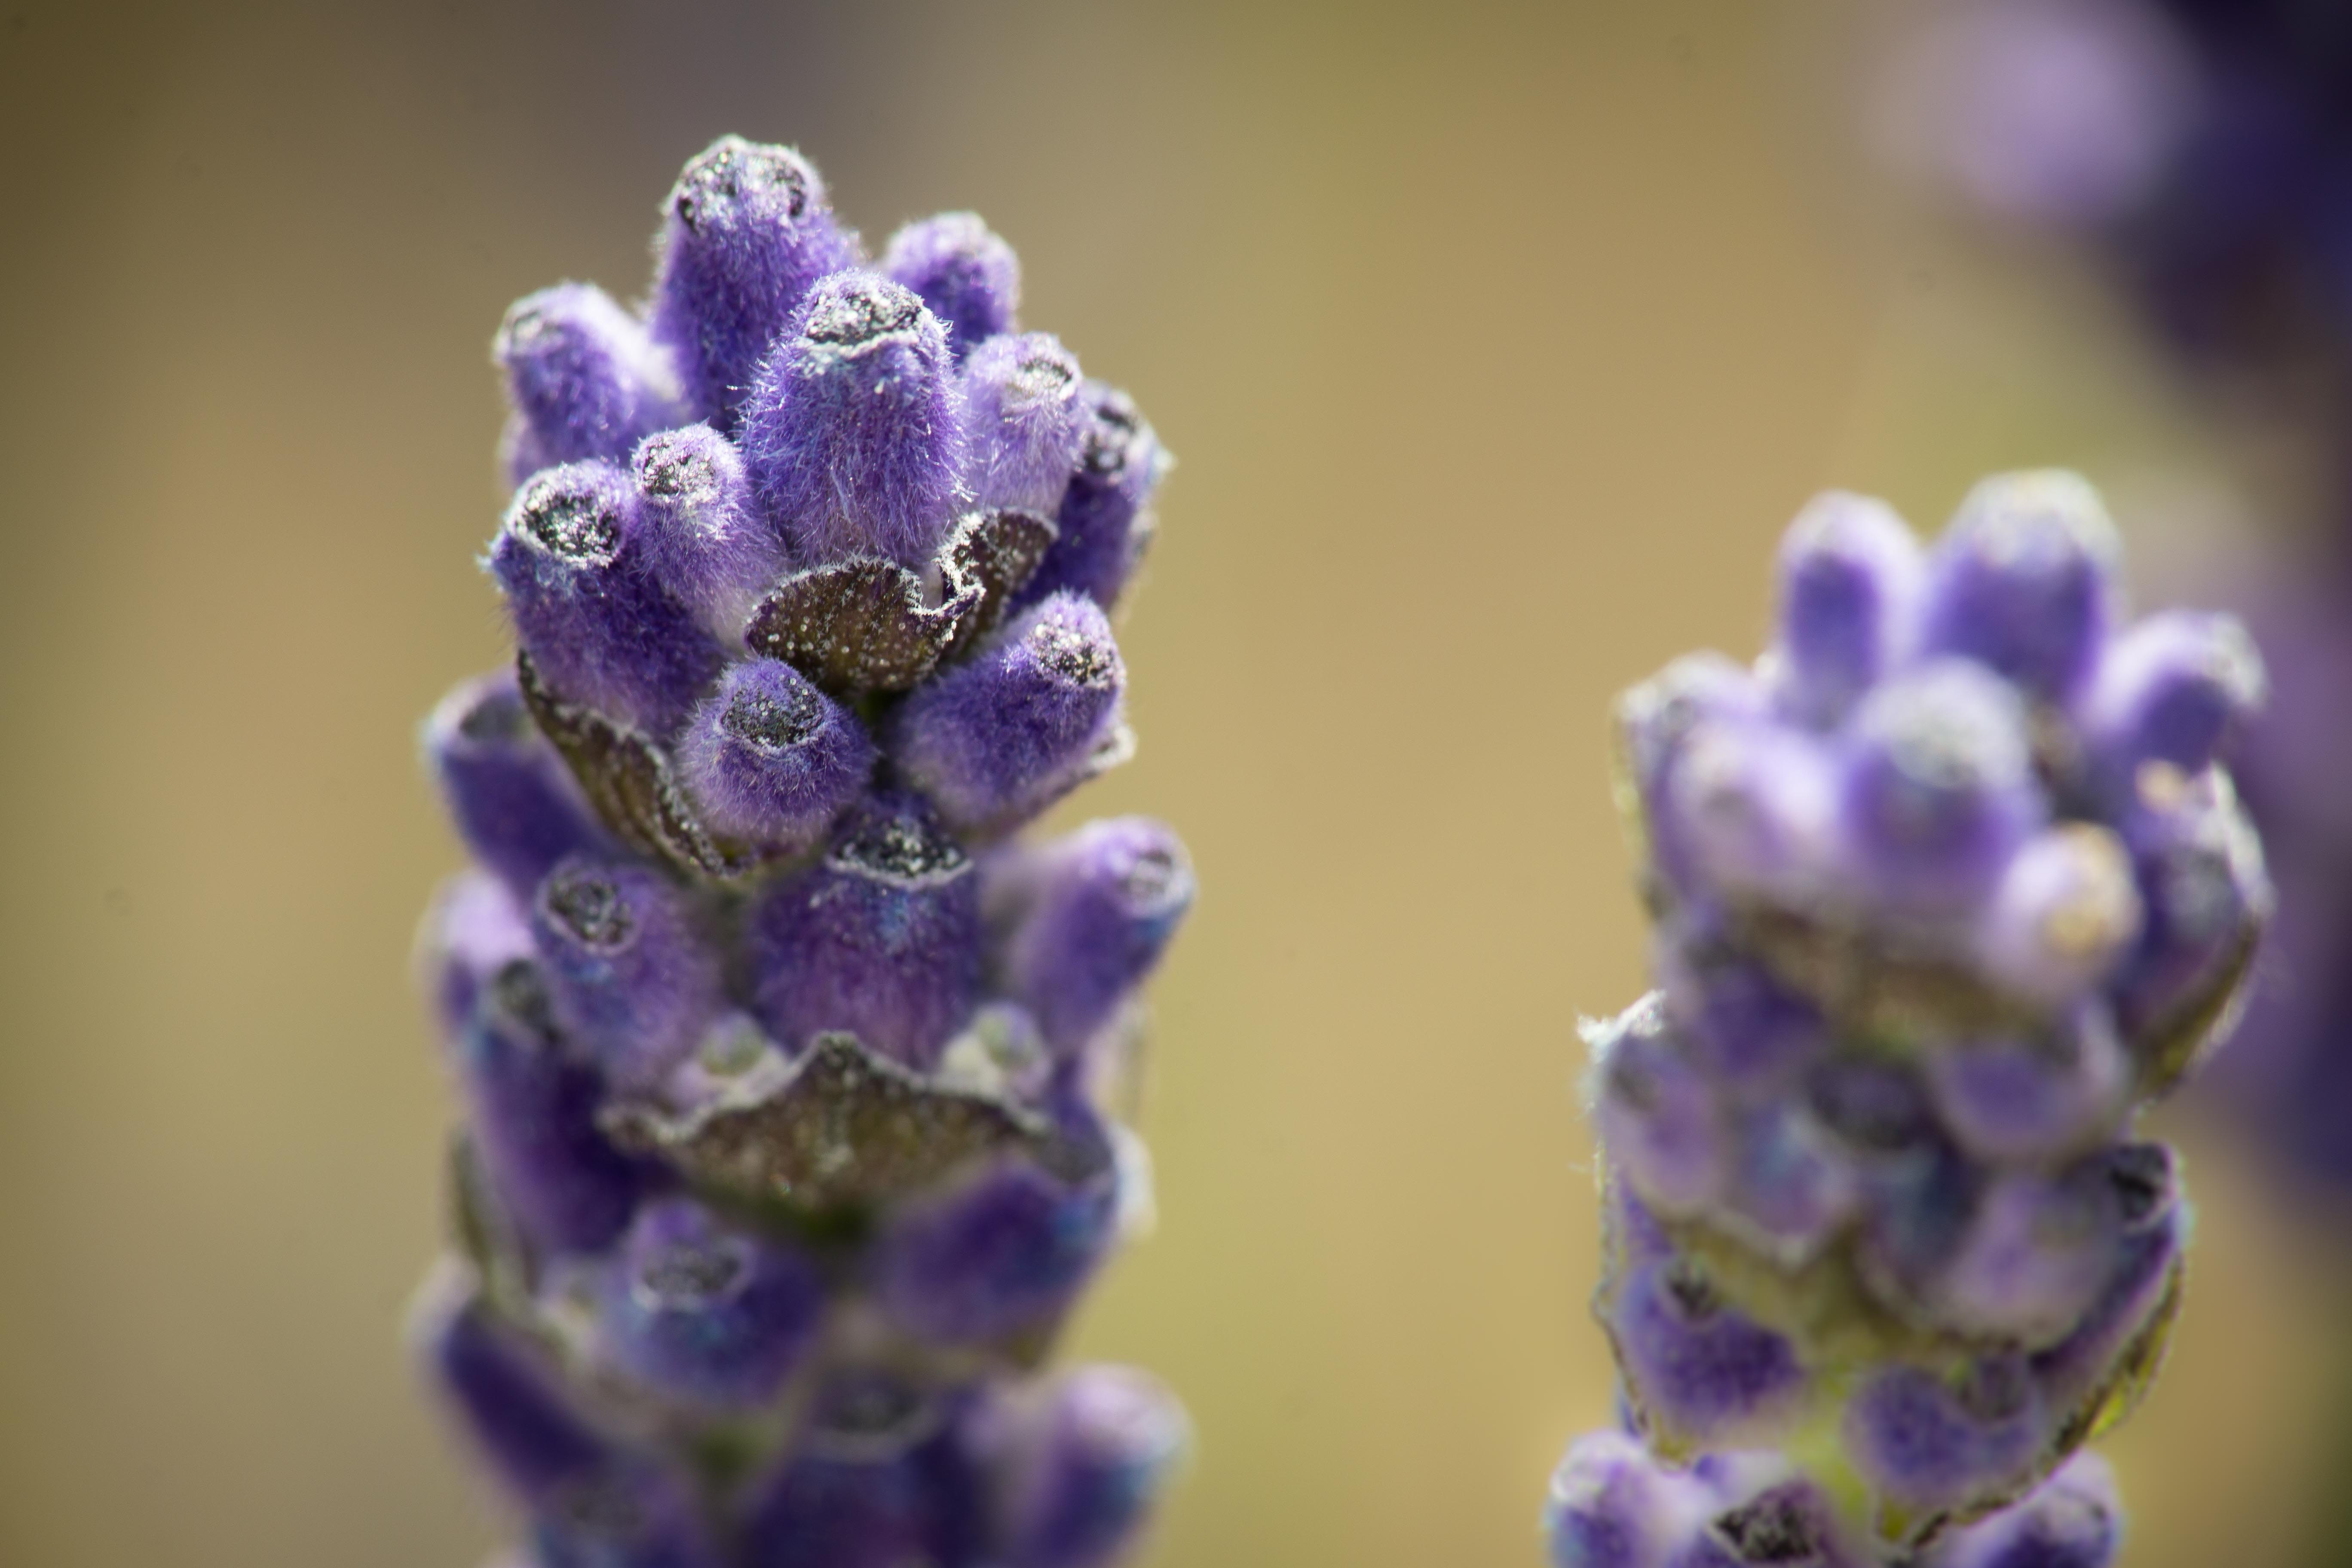
blossom, plant, flower, purple, petal, bloom, fur, spice, macro, blue, flora, lavender, eye, violet, furry, fragrant, hyacinth, fragrance, macro photography, flowering plant, lavender flowers, land plant, english lavender, french lavender